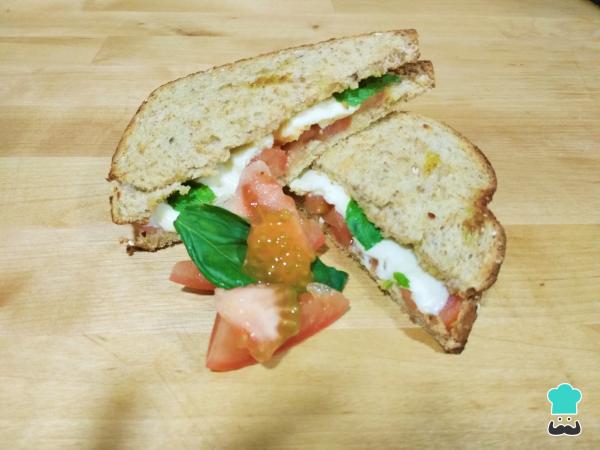
Como veréis este sándwich caprese light no tiene dificultad, utiliza ingredientes frescos y naturales y apenas tiene grasas. Si queréis más ideas para una cena de San Valentín especial, os recomendamos los siguientes platos:Cóctel rojo para San Valentín.Ensalada de pollo con vinagreta de frambuesa.Bombones en forma de corazón.